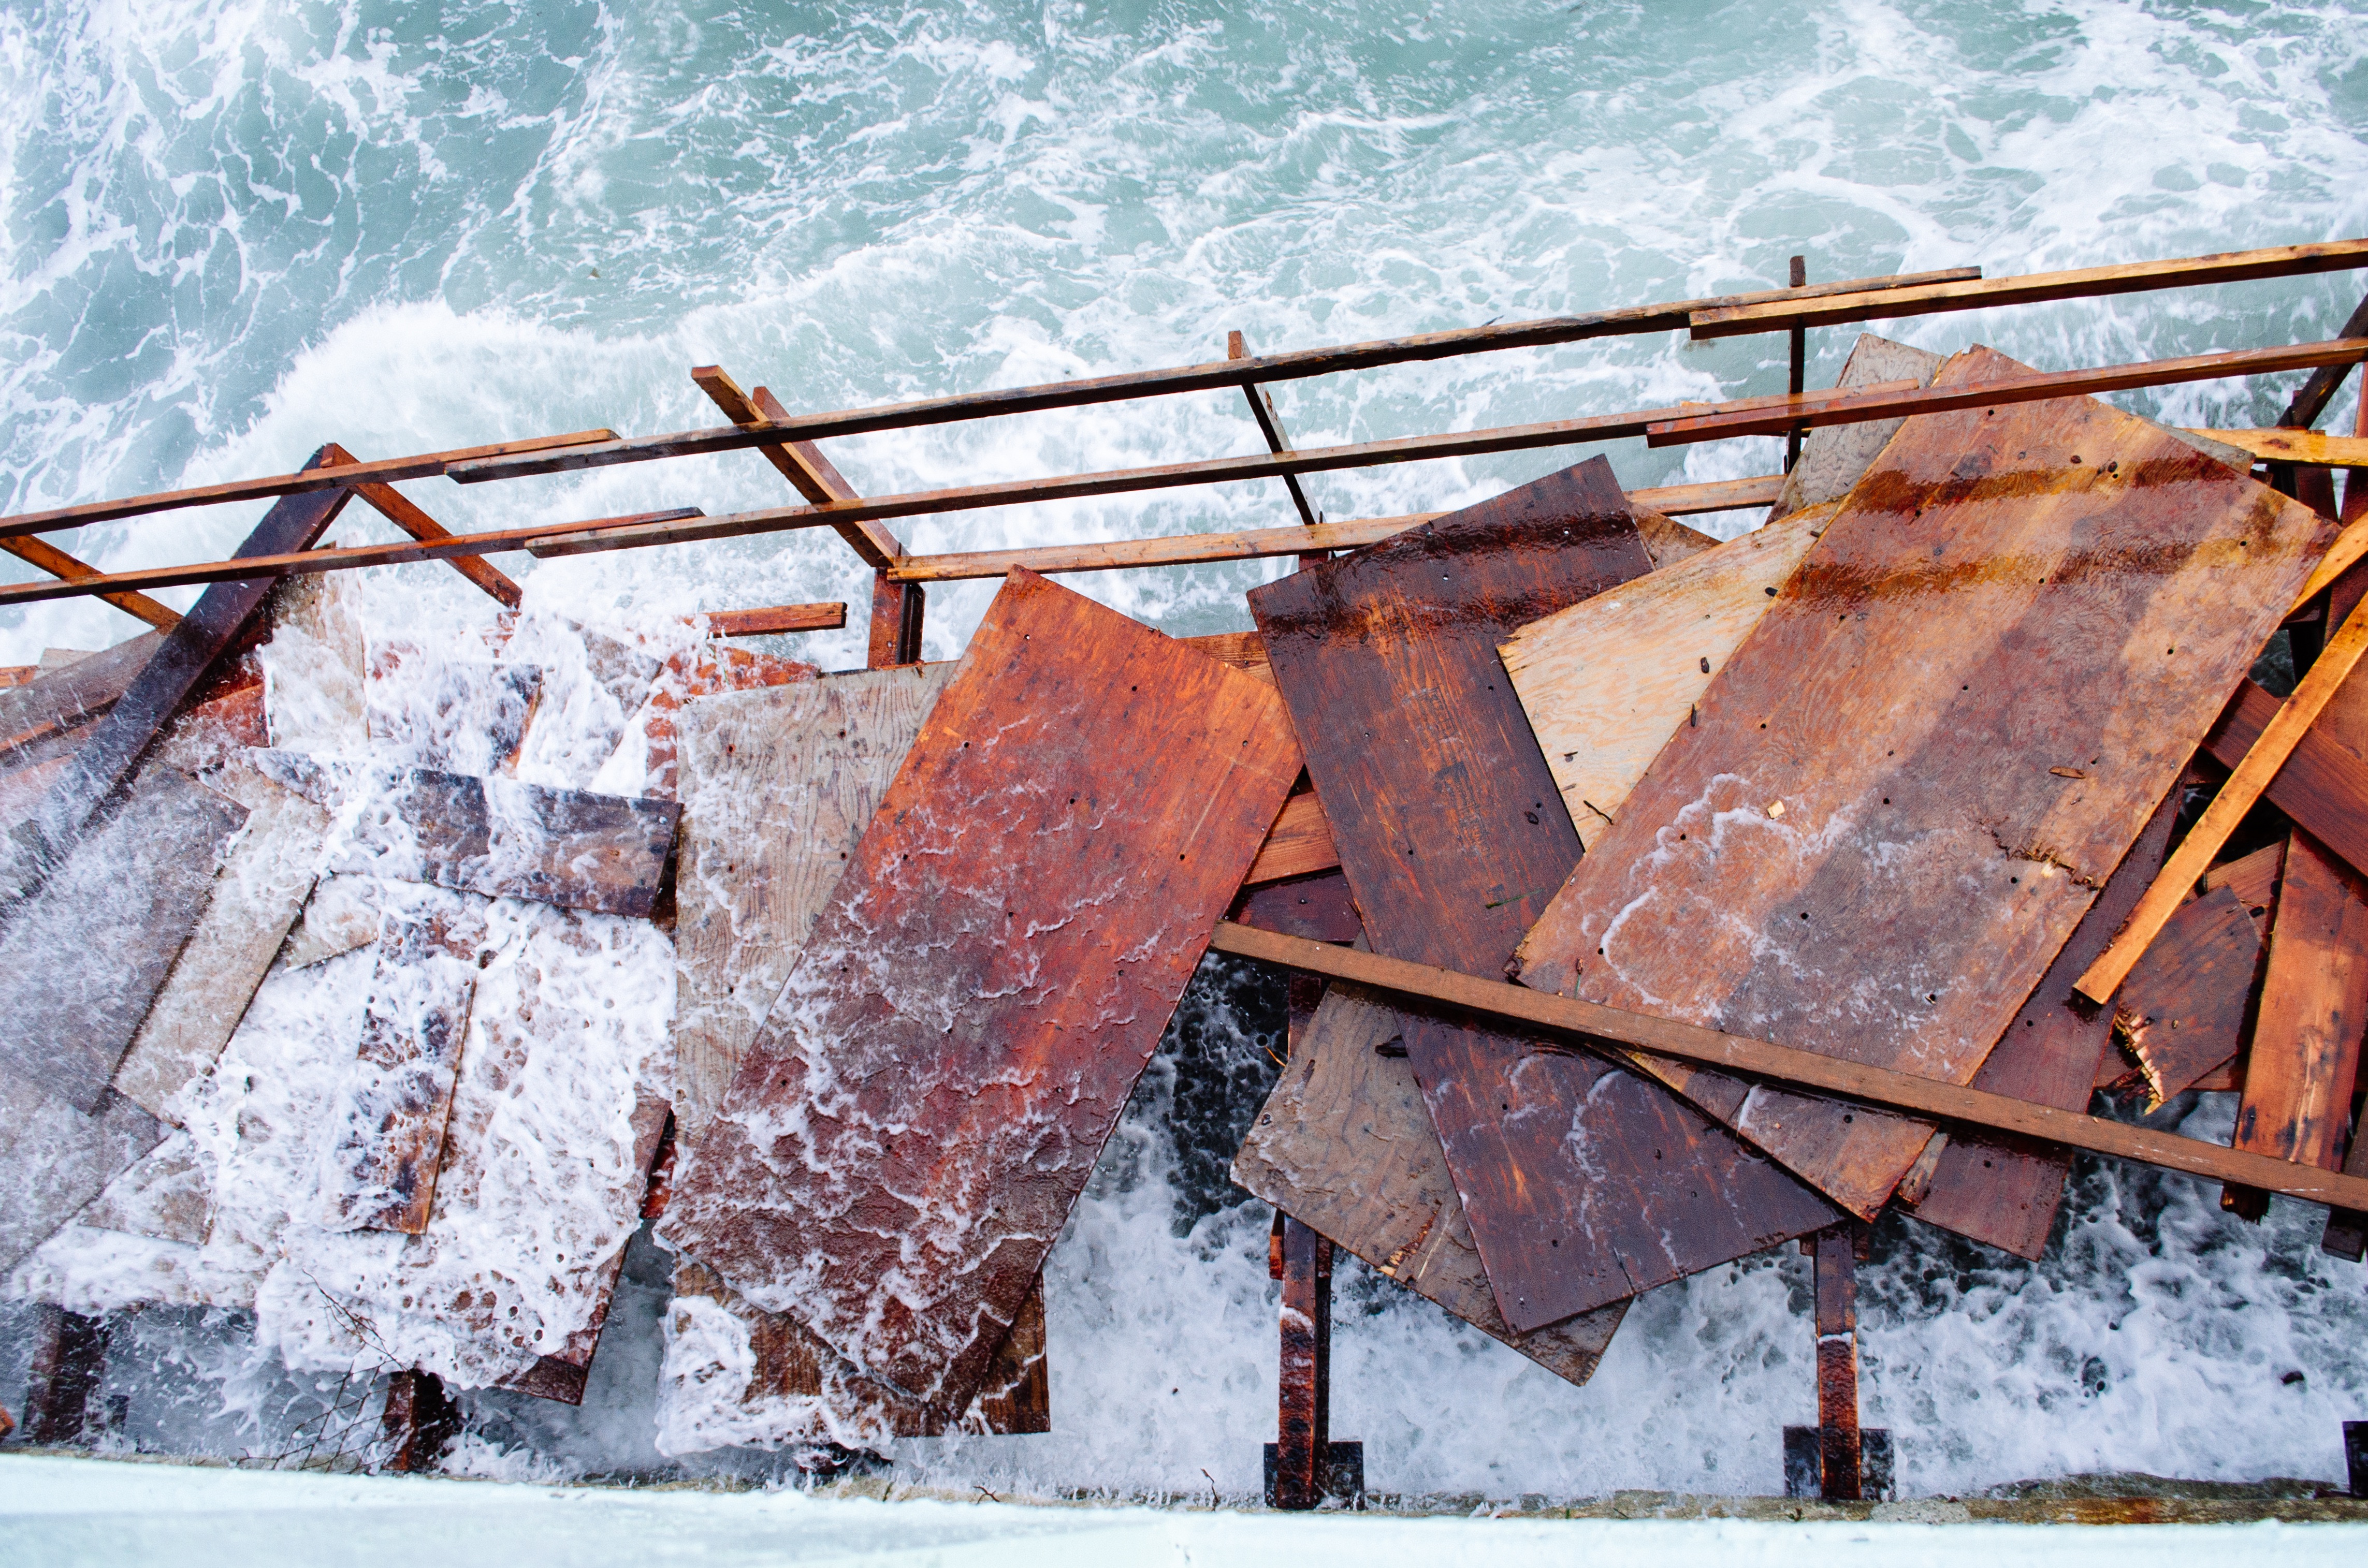
snow, winter, wood, ice, vehicle, season